Bret Weinstein

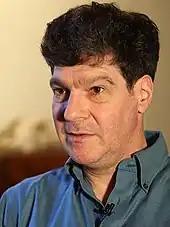
Weinstein in 2018

Following his resignation from Evergreen State College, Weinstein appeared on the podcasts of Sam Harris and Joe Rogan on many occasions and moderated two debates between Harris and Jordan Peterson. Weinstein appeared before the U.S. House Oversight Committee in 2018 to discuss freedom of speech on college campuses and appeared in the 2019 documentary "No Safe Spaces", which documents the Evergreen incidents. He was named in a 2018 "New York Times" essay by columnist Bari Weiss as a prominent member of the "intellectual dark web". The term was coined by Weinstein's brother Eric, and came to refer to a loose network of public figures opposed to left-wing identity politics and political correctness.